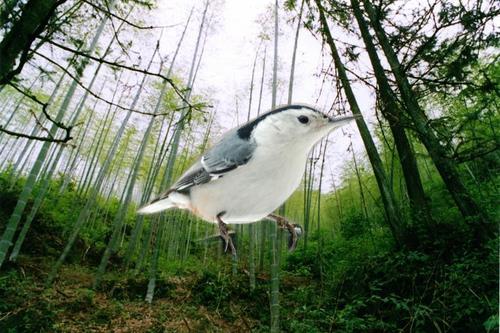
Bird species: White_breasted_Nuthatch
Bird type: landbird
Background: land